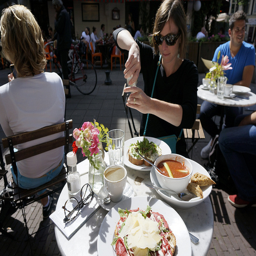
A woman putting salt on her food at a dining table outside in a restaurant.
Some people gathered at small tables eating food.
A girl eats food that is on a table.
A woman sitting at a table with plates of food.
A woman enjoying, what looks like, a delicious and well balanced meal.